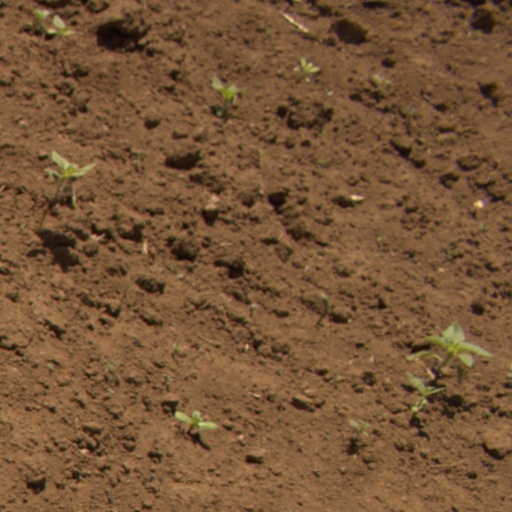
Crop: Jerusalem artichoke